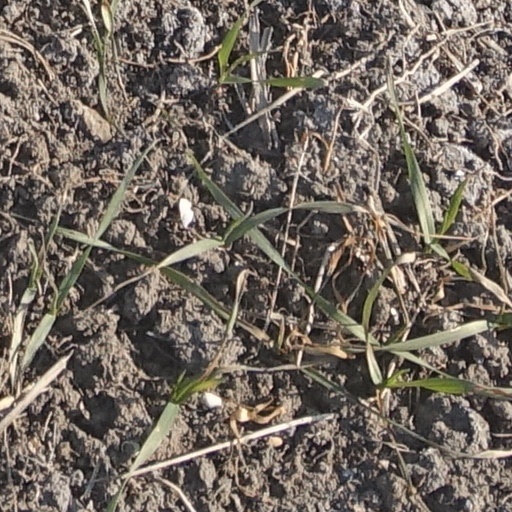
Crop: wheat